Monte Cresto

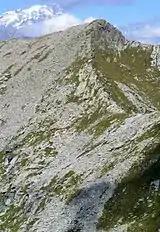
The mountain seen from South (Monte Pietra Bianca)

The mountain is located on the water divide between the Lys Valley (Aosta Valley) and the Cervo Valley (Province of Biella).